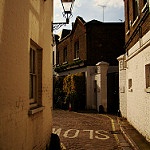
Label: street